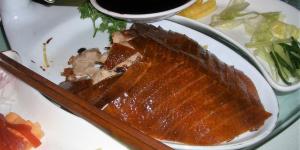
pato pekin